Pegida

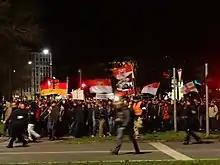
Pegida demonstration on 12 January 2015 after the "Charlie Hebdo" shooting

While the demonstration on 29 December 2014 was cancelled by the organizers, the movement continued to draw large numbers of participants in early January 2015. After the "Charlie Hebdo" shooting on 7 January 2015 in Paris, politicians (including ministers and ) warned Pegida against misusing the attack on "Charlie Hebdo" for its own political agenda. On Saturday 10 January 2015 some 35,000 anti-Pegida protesters gathered to mourn the victims of Paris, observing a minute's silence in front of the .